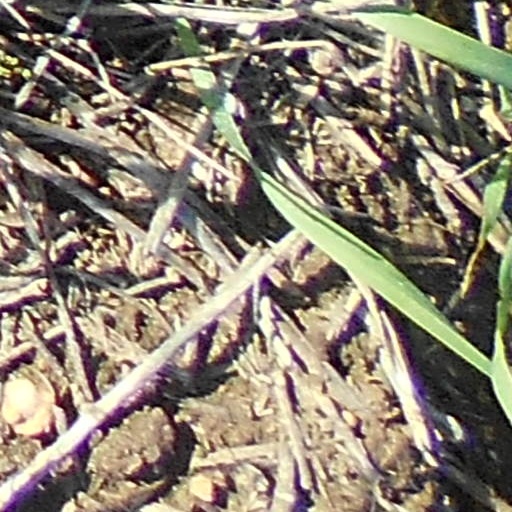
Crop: wheat